Starowola, Podlaskie Voivodeship

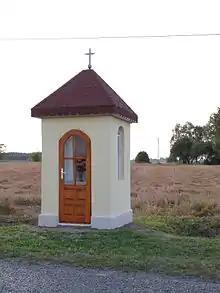
Podlaskie - Jaświły - Starowola - Kapliczka 20110925 01

According to the 1921 census, the village was inhabited by 28 people, among whom 22 were Roman Catholic, 5 Orthodox, and 1 Mosaic. At the same time, 22 inhabitants declared Polish nationality, 5 Belarusian and 1 Jewish. There were 4 residential buildings in the village.